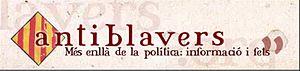
Luis Brines García est un investigateur catalan, originaire de Simat de la Valldigna. C'est le village de sa famille paternelle. Fils du musicien Lluís Brines Selfa, il vit au Pays Valencien depuis 1989. Il est l'un des spécialistes sur Francesc Eiximenis, sur lequel il fit sa thèse de doctorat. Il fut le créateur et administrateur jusqu'à 2011 de la page web antiblavers. Il est aussi tertiaire franciscain.